146th Air Refueling Squadron

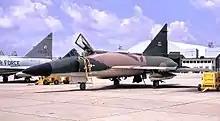
F-102A 56-1361 in Vietnam War jungle camouflage motif, 1968

Beginning in 1960, Air Defense Command upgraded the 112th Fighter Interceptor Group to the supersonic F-102A Delta Dagger interceptor. Squadron pilots stood runway alert for 24 hours a day, seven days a week at the Greater Pittsburgh Airport ready to scramble regardless of the weather conditions to intercept any unidentified aircraft approaching southward from the Canada–US border or toward the United States from the Atlantic Coast. Their F-102A Delta Daggers were armed with two heat-seeking missiles and four radar-guided missiles as well as 2.75-inch rockets.